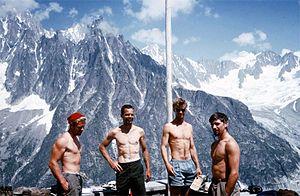
John Harlin est un alpiniste américain, parfois surnommé « le dieu blond ».
L'aiguille du Fou, qui culmine à 3 501 m d'altitude, est l'une des aiguilles de Chamonix dans le massif du Mont-Blanc. Elle se situe sur l'arête principale des aiguilles de Chamonix, au sud de l'aiguille de Blaitière, entre l'aiguille des Ciseaux au nord, et la pointe de Lépiney au sud, dont elle est déparée par le col du Fou.
Gary Hemming, né en 1934 et mort en 1969, est un alpiniste américain, surnommé en France « le beatnik des cimes ».